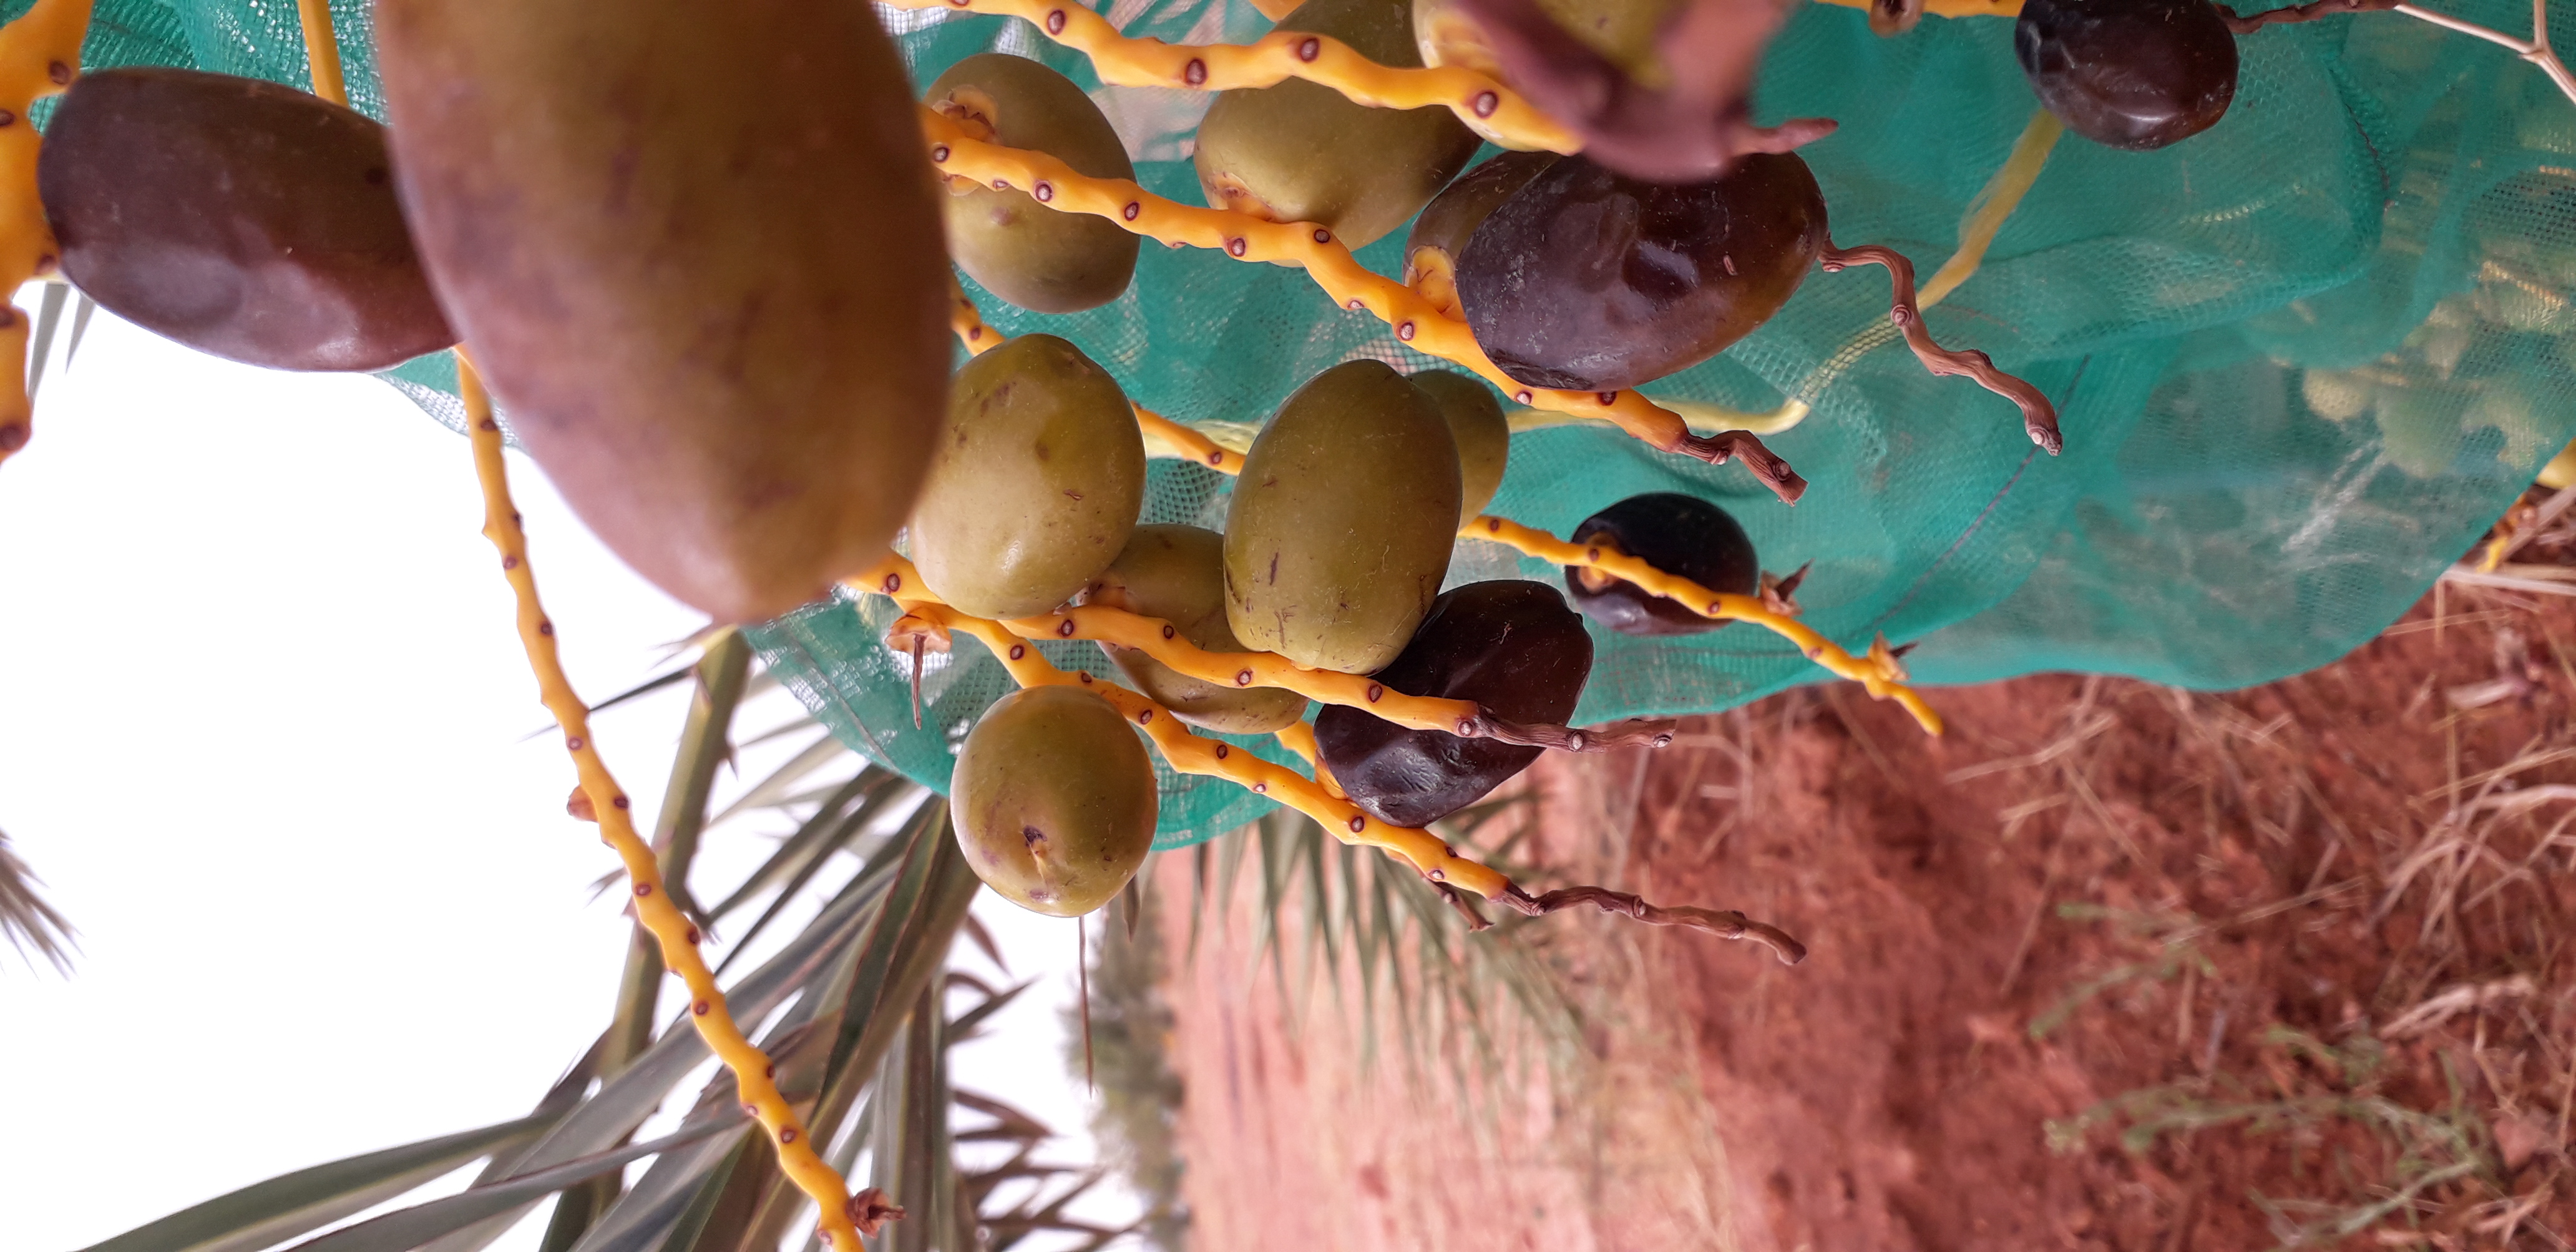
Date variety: kholt